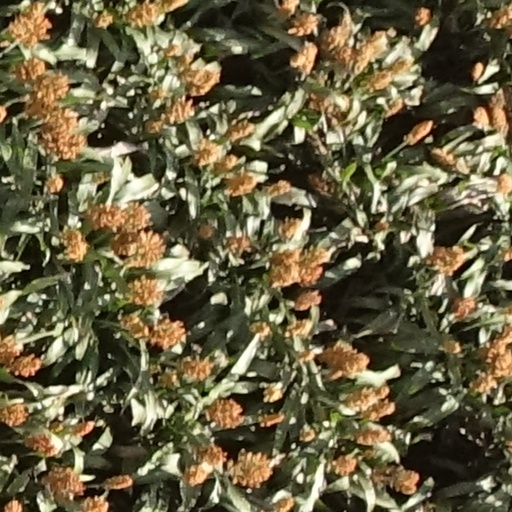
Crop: sorghum